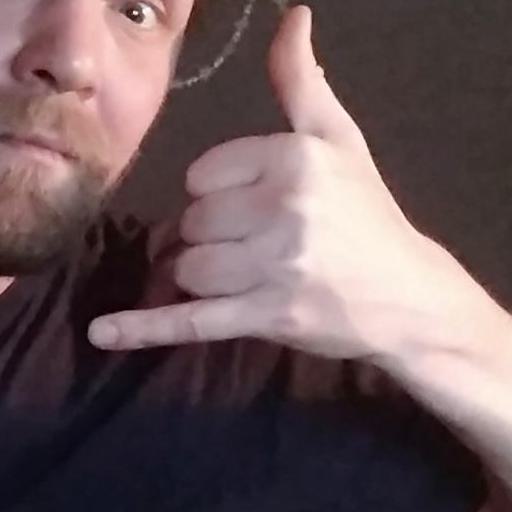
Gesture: call